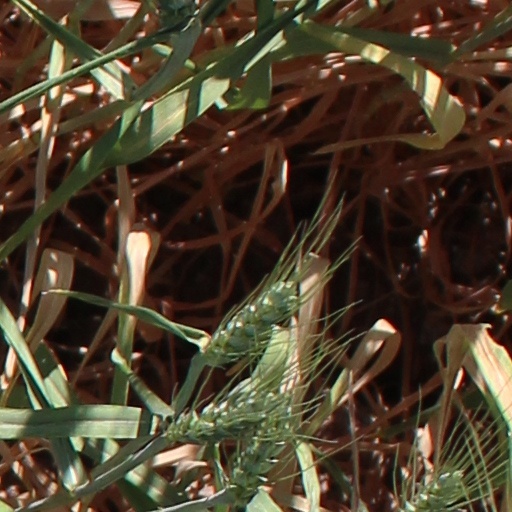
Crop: wheat